List of international cricket centuries by Ian Bell

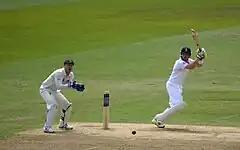
Bell batting against Australia at Trent Bridge in 2013

Ian Bell is a cricketer who represents the England cricket team. He has scored centuries (100 or more runs in a single innings) in Test and One Day International (ODI) matches on 22 and 4 occasions respectively. As of November 2015, he has played 118 Tests and 161 ODIs for England, scoring 7,727 and 5,416 runs respectively.